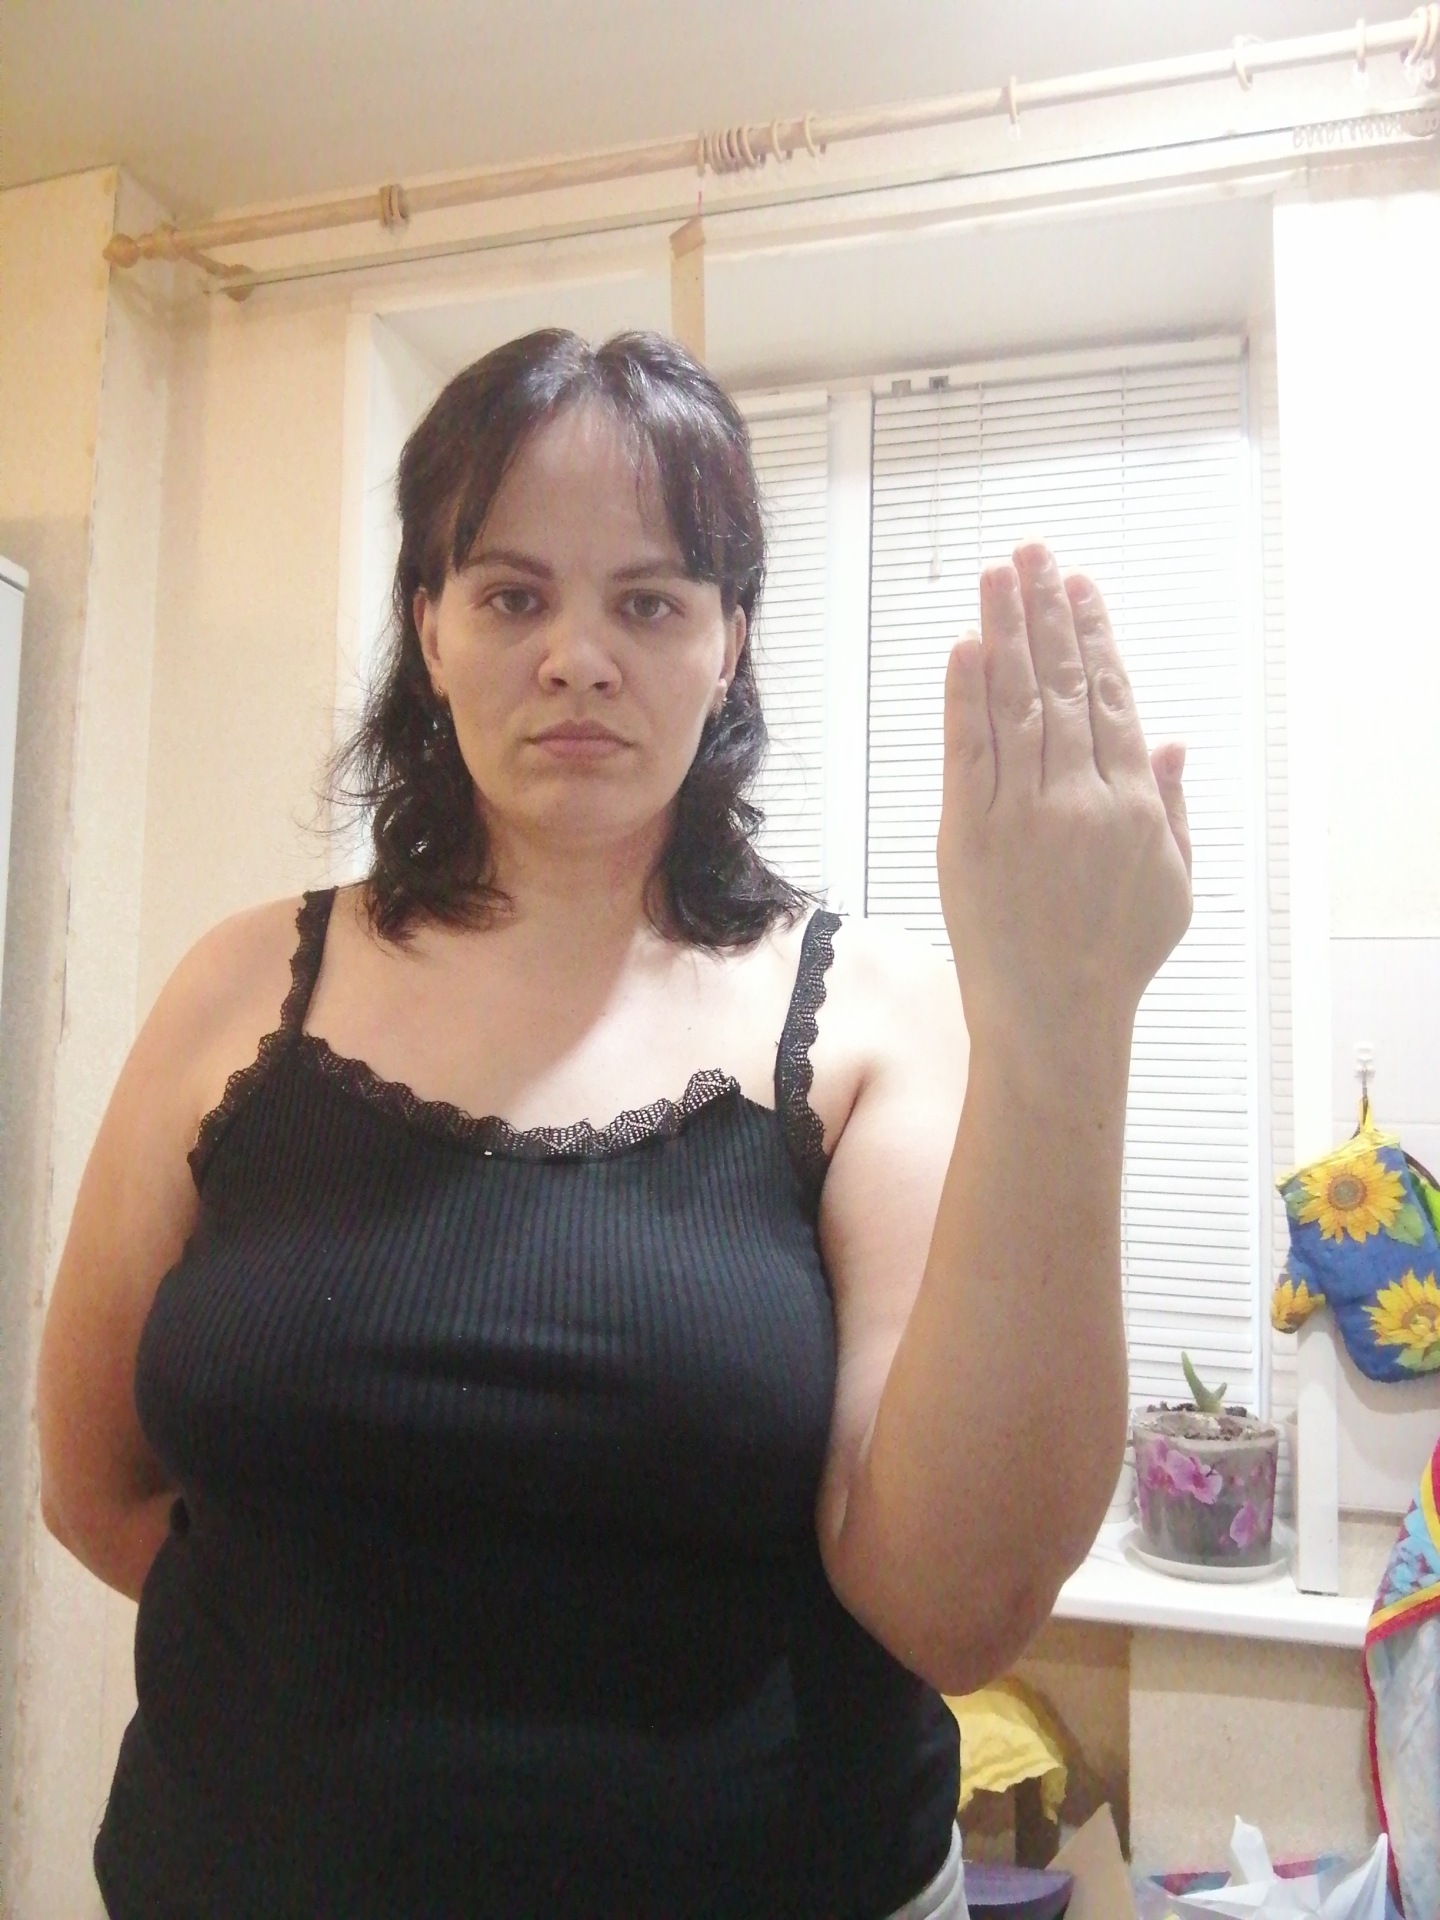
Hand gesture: stop_inverted